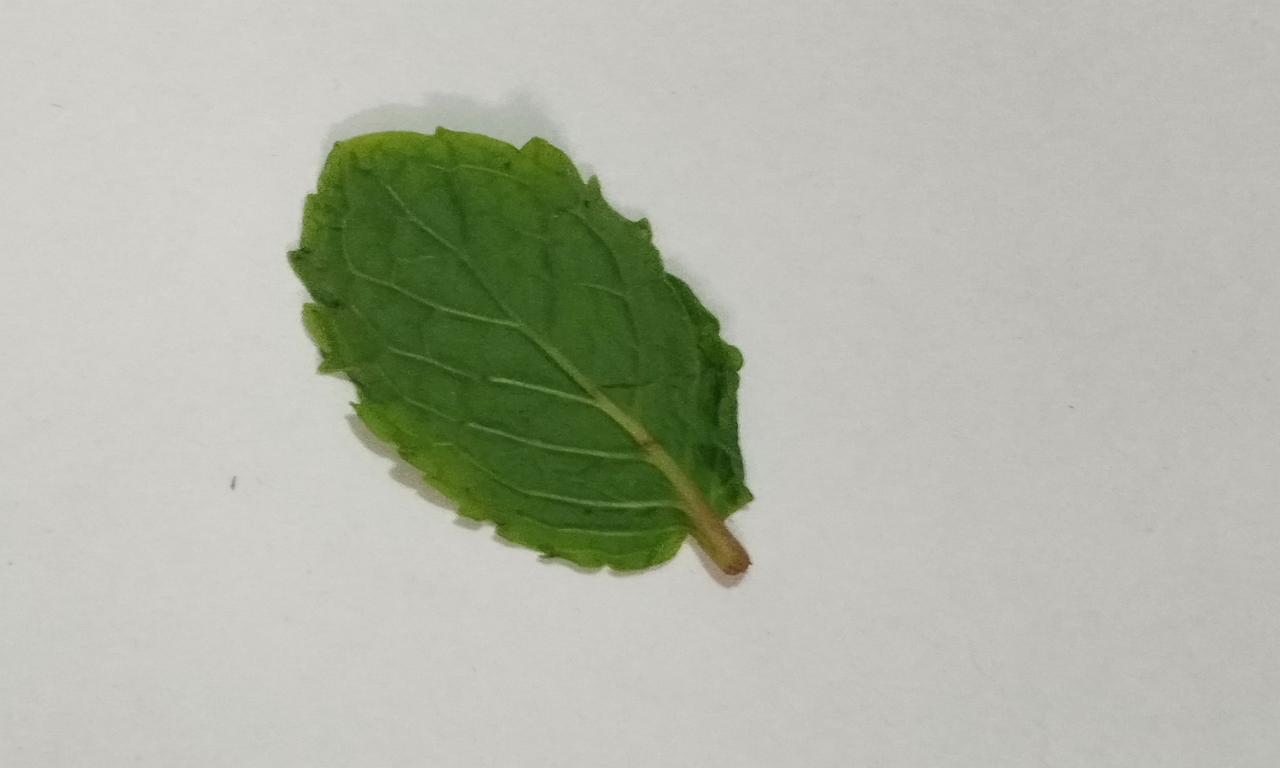
Label: Fresh